Calolziocorte railway station

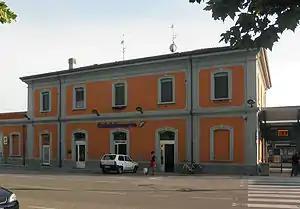

Calolziocorte railway station, formerly called "Calolziocorte-Olginate", is a railway station in Italy. Located on the Lecco–Milan railway, where the line to Bergamo diverges, it serves the municipalities of Calolziocorte and Olginate.